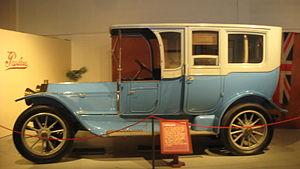
Peerless était un constructeur automobile américain.